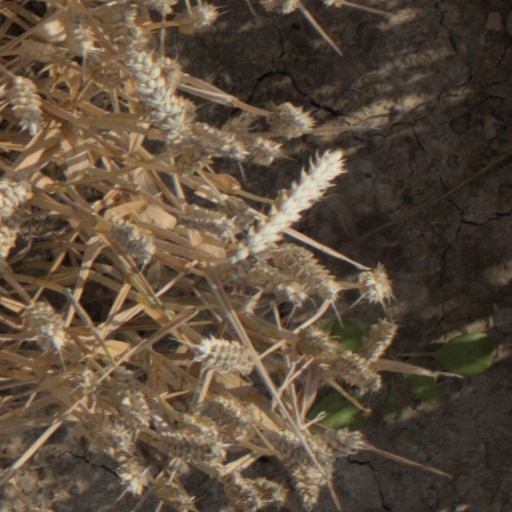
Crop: wheat